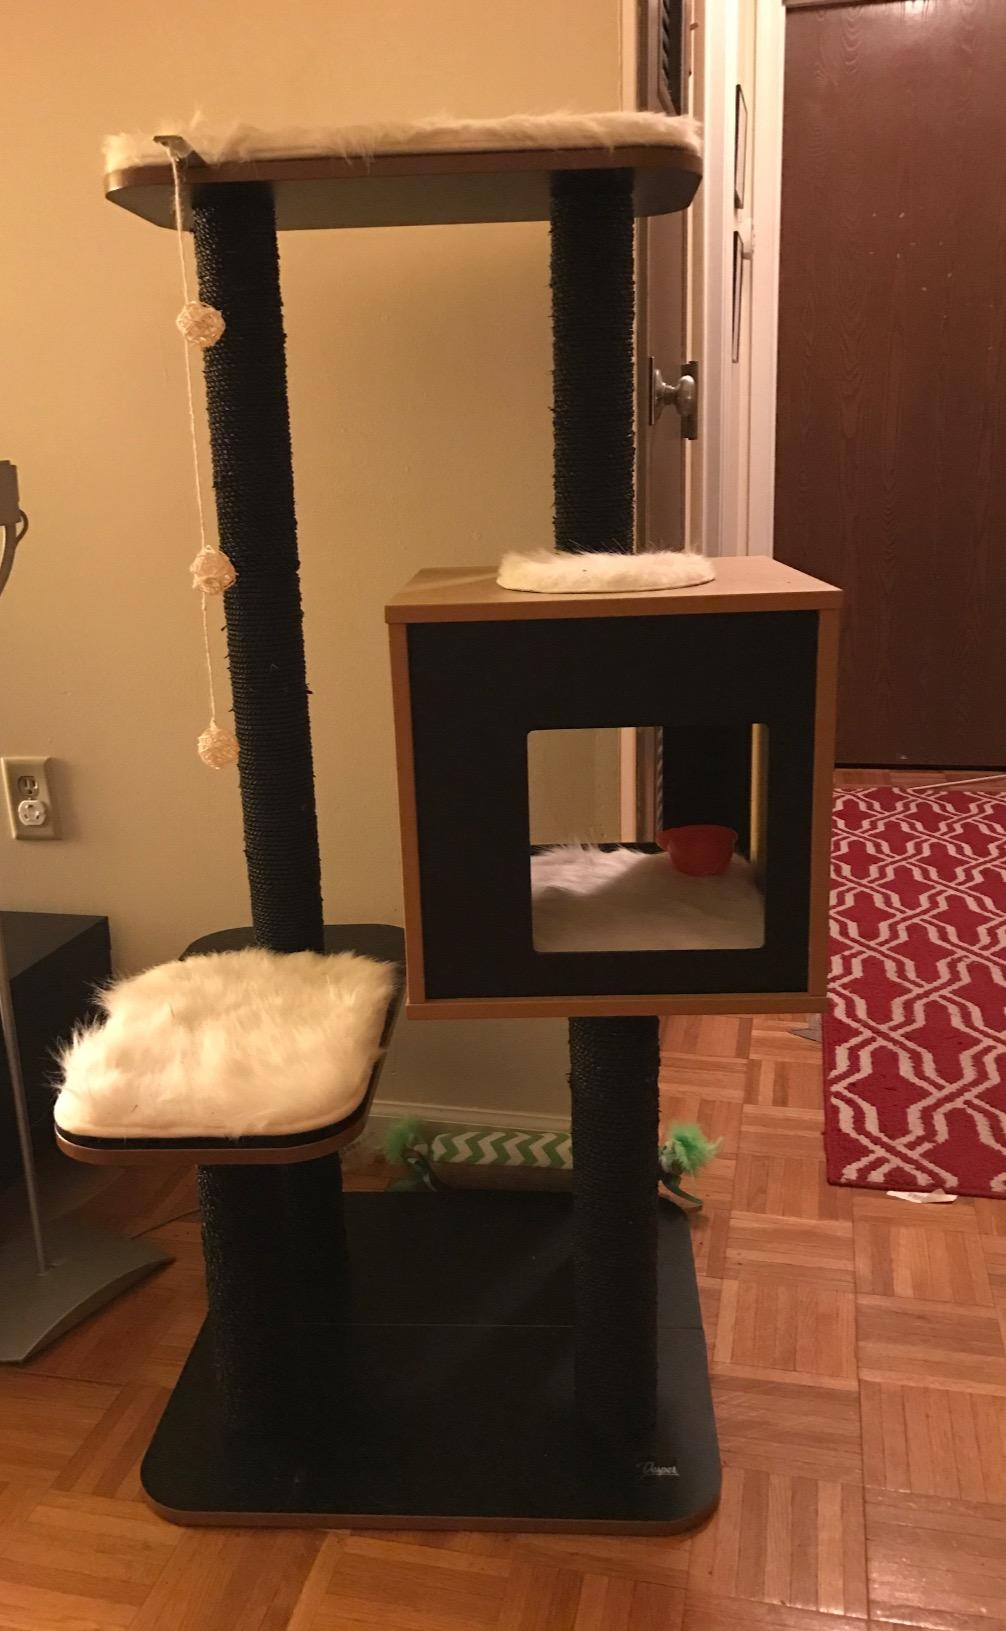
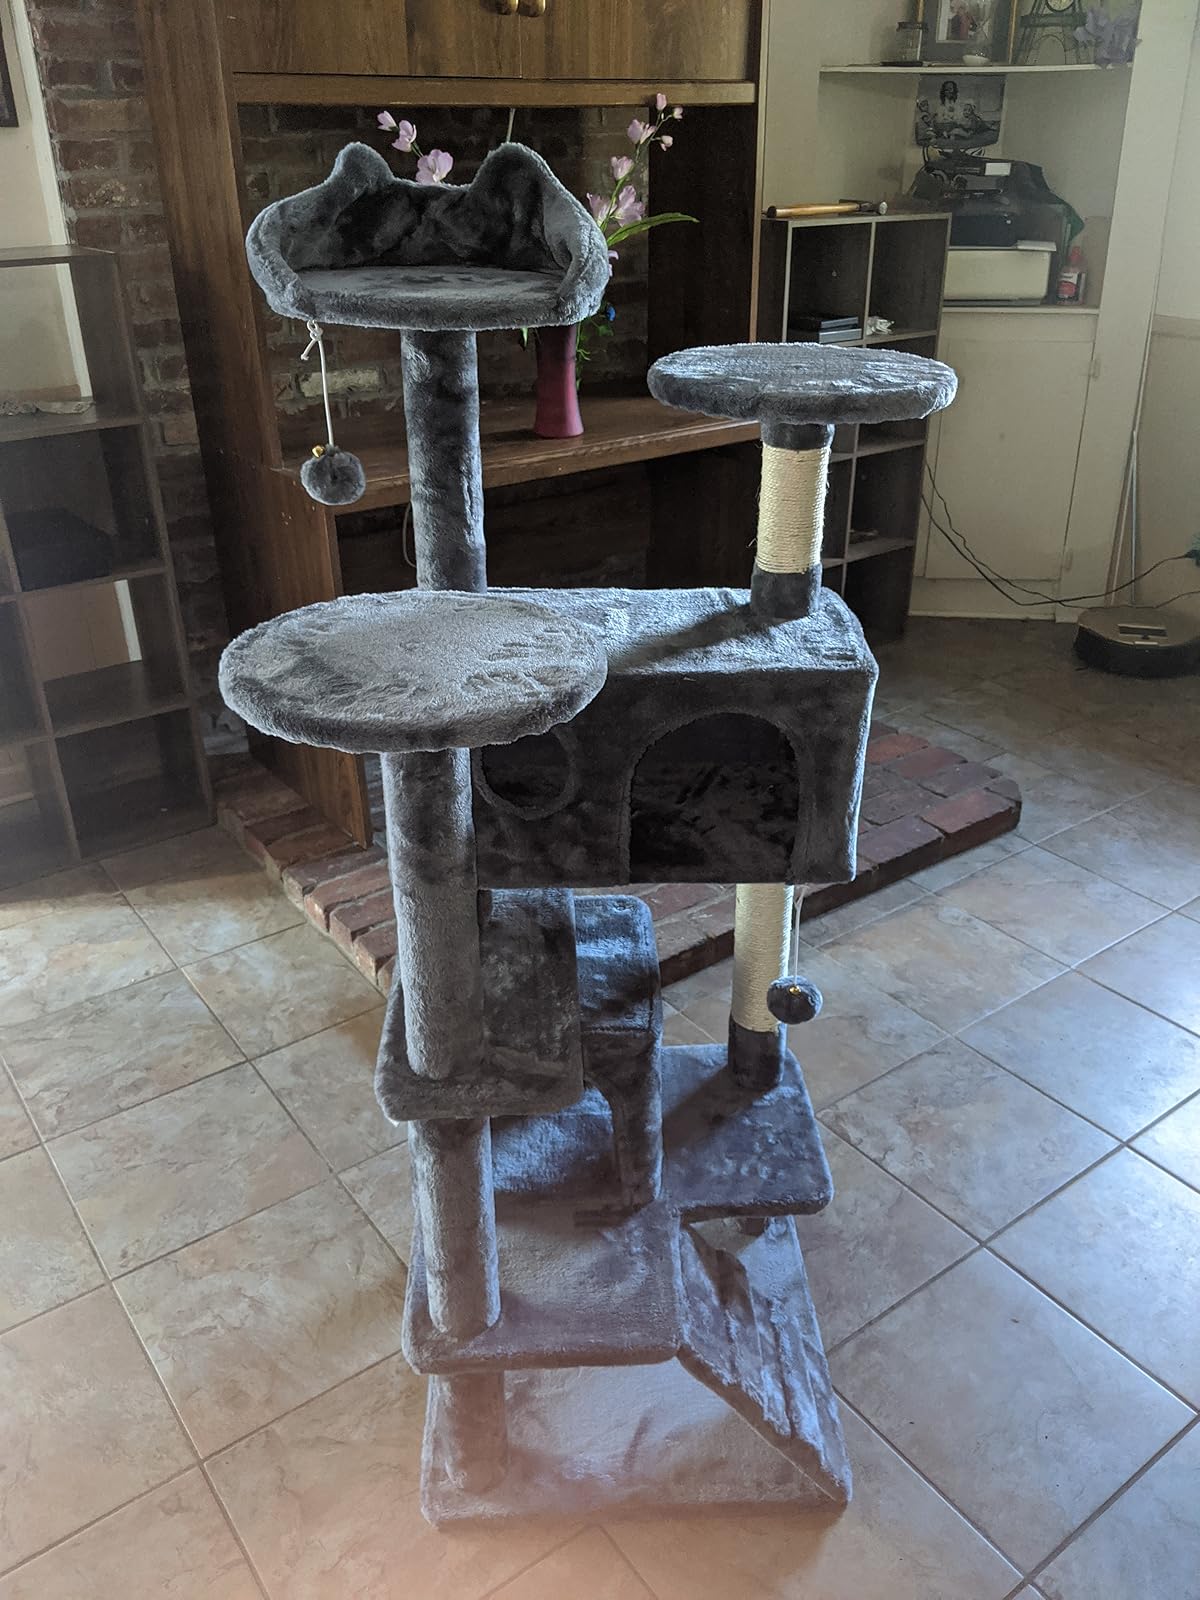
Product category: items_cat tree
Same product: no